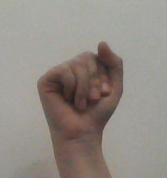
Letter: saad